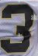
Number: 3